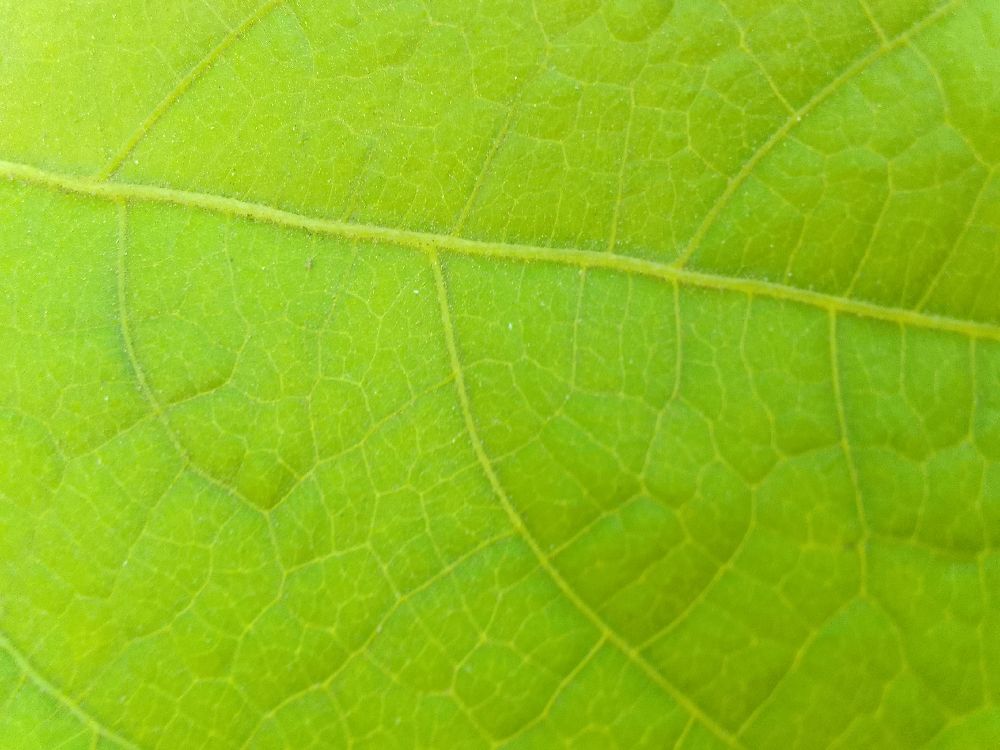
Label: healthy